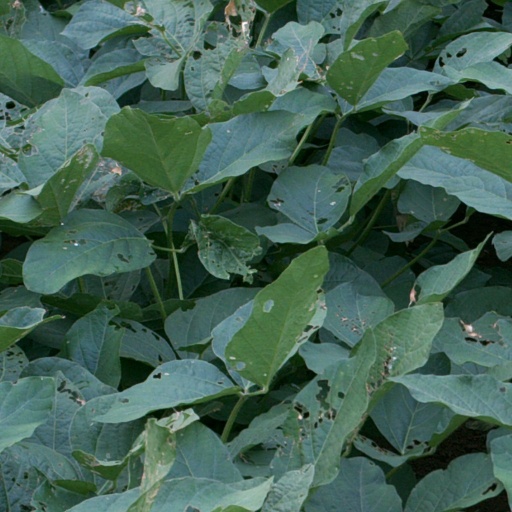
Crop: soybean